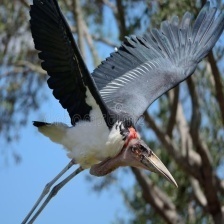
Species: MARABOU STORK
Scientific name: LEPTOPTILOS CRUMENIFER
ImageNet parent category: white_stork